Royal Bank of Scotland

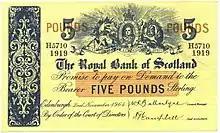
A Royal Bank of Scotland £5 note from 1964

On 20 March 2017, the British paper "The Guardian" reported that hundreds of banks had helped launder KGB-related funds out of Russia, as uncovered by an investigation named Global Laundromat. The Royal Bank of Scotland was listed among the 17 banks in the UK that were "facing questions over what they knew about the international scheme and why they did not turn away suspicious money transfers," as the bank "handled $113.1 million" in Laundromat cash. Other banks facing scrutiny under the investigation included HSBC, NatWest, Lloyds, Barclays and Coutts. Coutts, owned by RBS, had "accepted $32.8m worth of payments via its office in Zürich, Switzerland." NatWest, also owned by RBS, was named for allowing through $1.1 million in related funds. In early 2018, The Royal Bank of Scotland Group announced its plans for restructuring to comply with new UK-wide rules on ring-fencing retail banking operations from riskier investment banking operations. As part of this restructuring, all retail banking assets of the existing Royal Bank of Scotland were transferred to Adam and Company, which assumed the Royal Bank of Scotland name in the process. Adam and Company continued as an RBS private banking brand in Scotland, along the same lines as the Messrs. Drummond and Child & Co. businesses in England. As part of the restructuring and brand management, it was decided that NatWest would become RBS Group's primary customer-facing brand in England and Wales. As a result, all Royal Bank of Scotland branded branches in England and Wales were closed as they were located close to NatWest branded branches, which customers would be able to use for counter services instead.